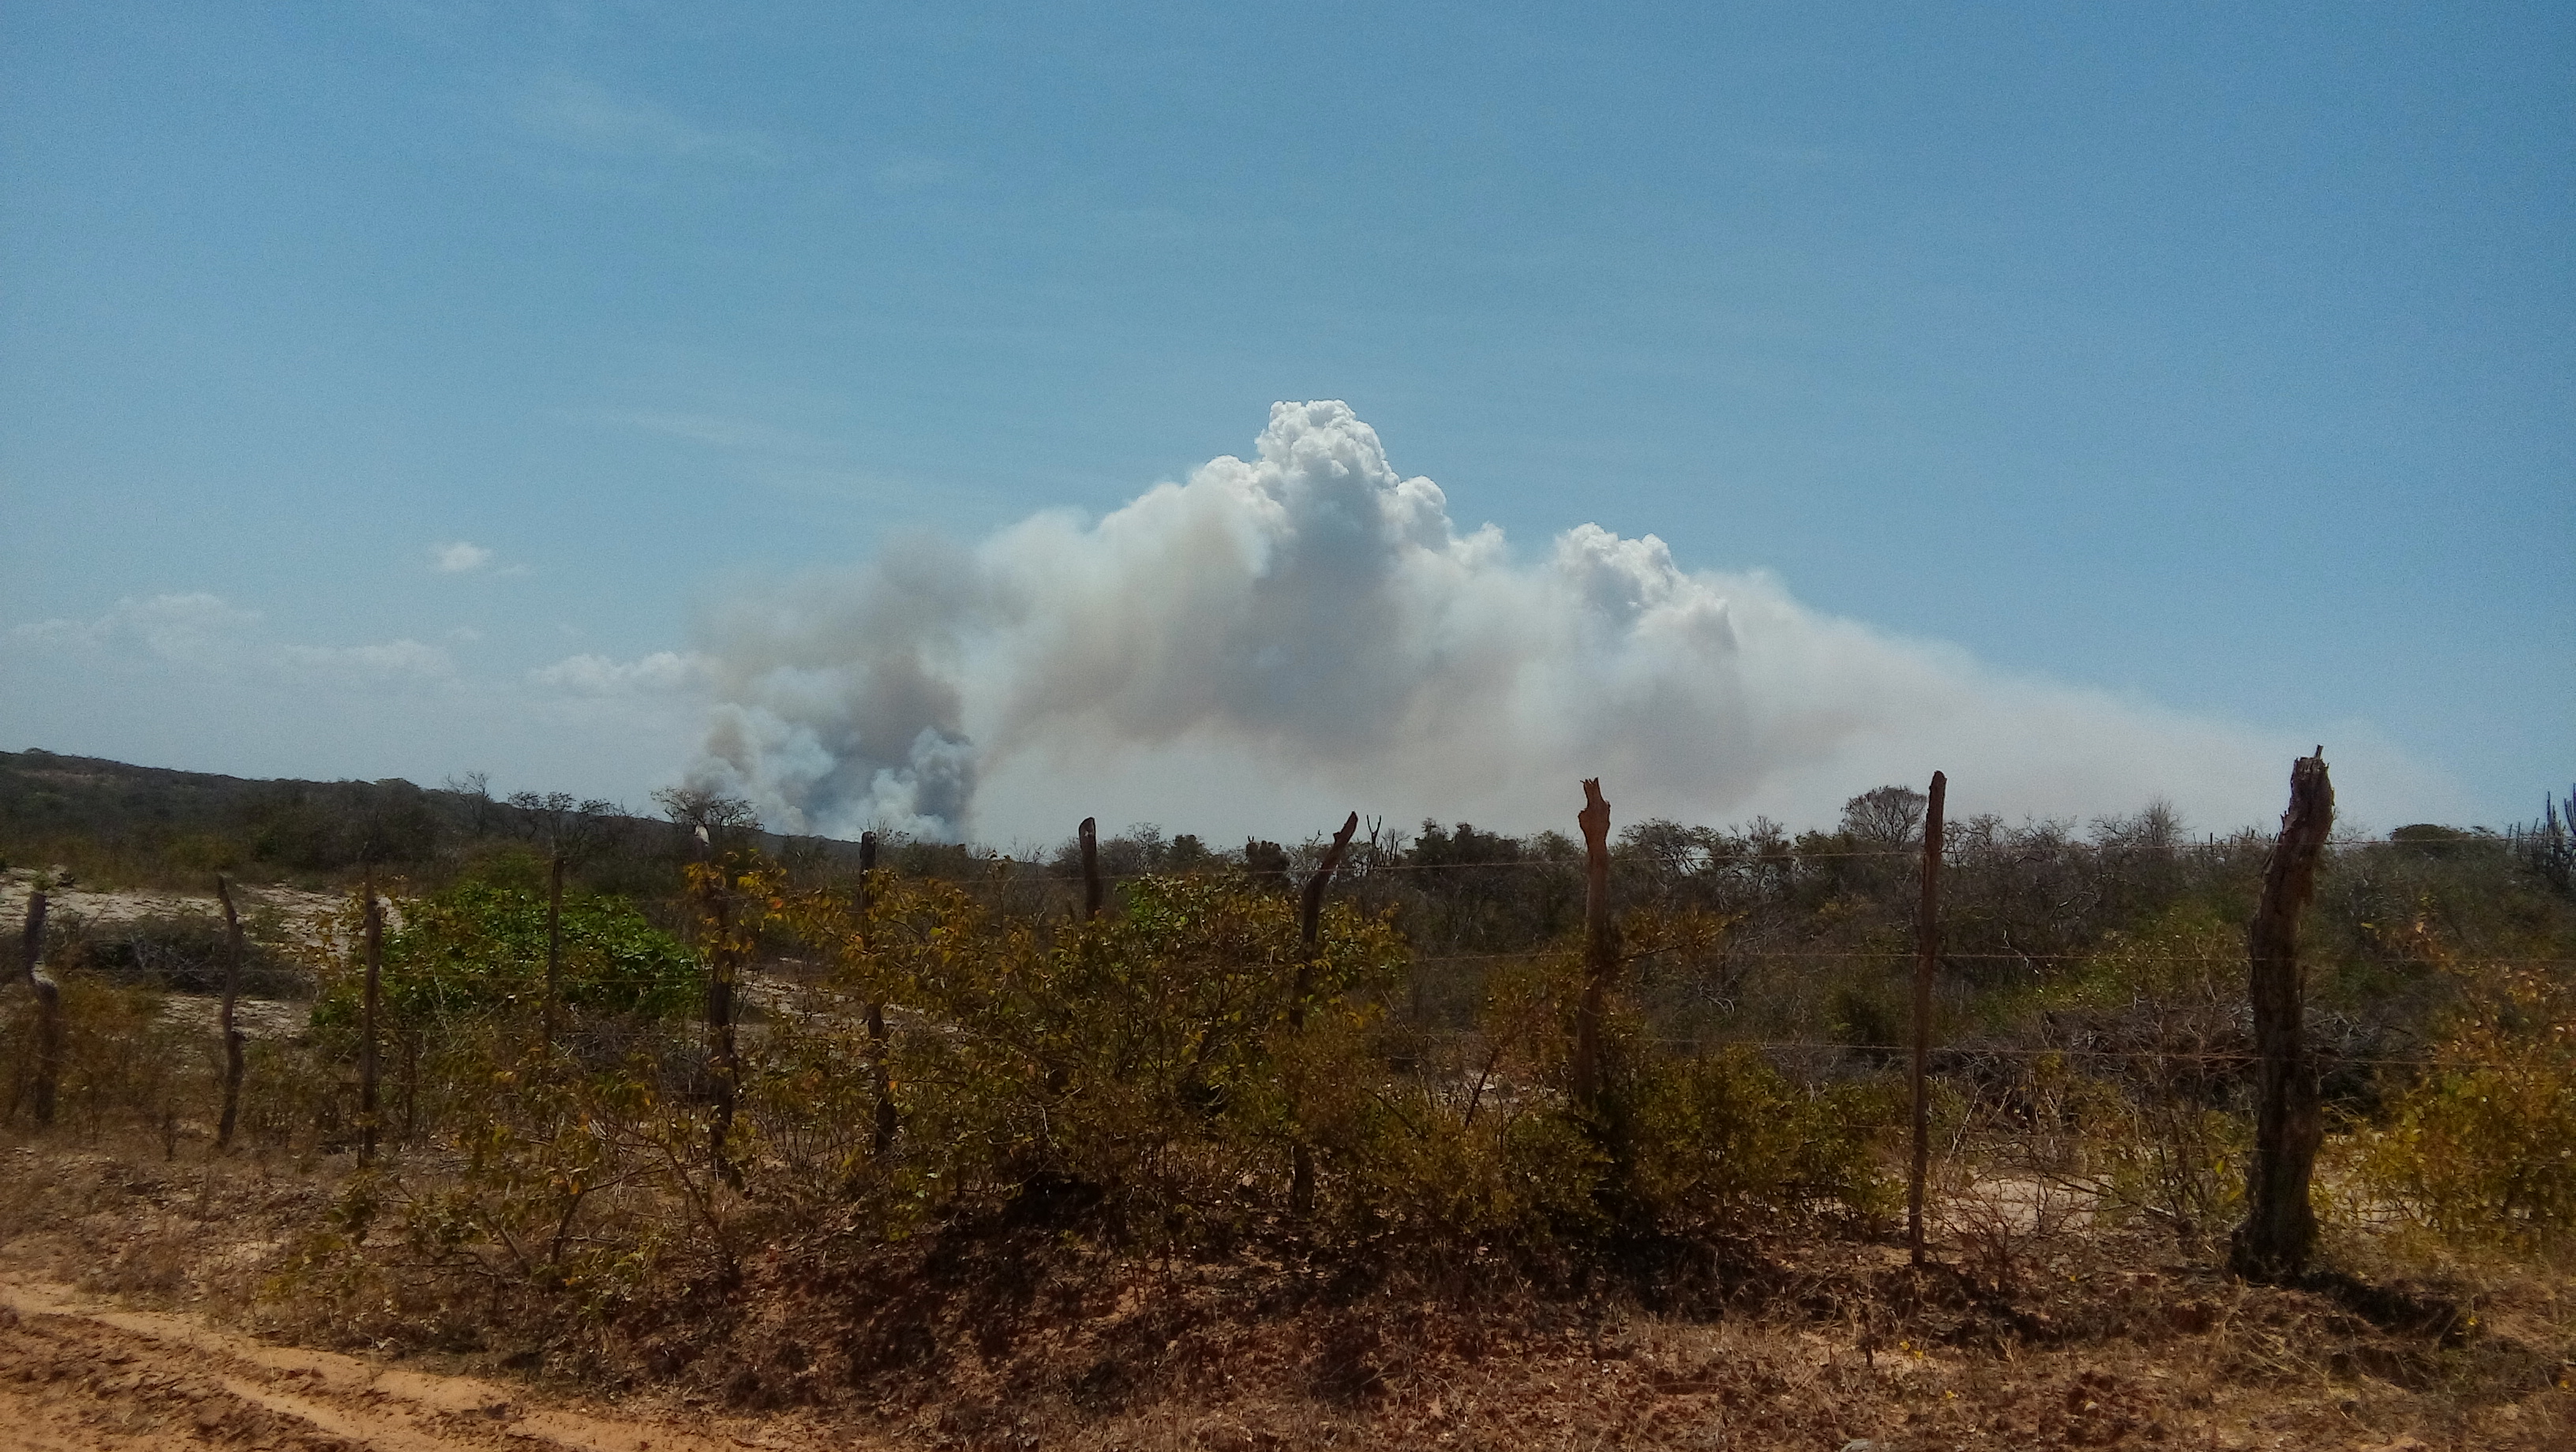
sky, forest, dry forest, northeast, horizon, bio, landscape, vegetation, atmospheric phenomenon, natural environment, cloud, tree, plant community, wilderness, shrubland, ecoregion, hill, soil, savanna, smoke, plant, land lot, chaparral, cumulus, plain, meteorological phenomenon, road, steppe, mountain